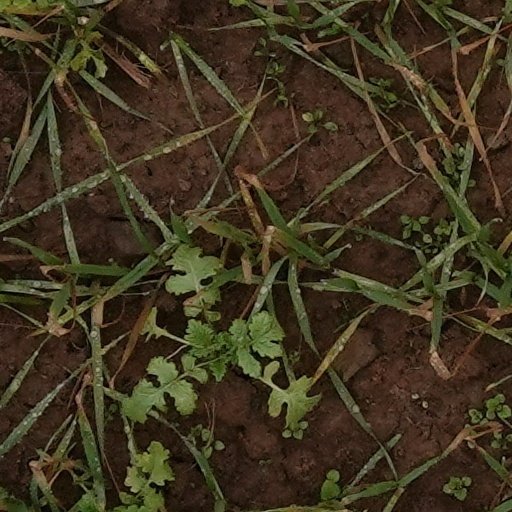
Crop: wheat